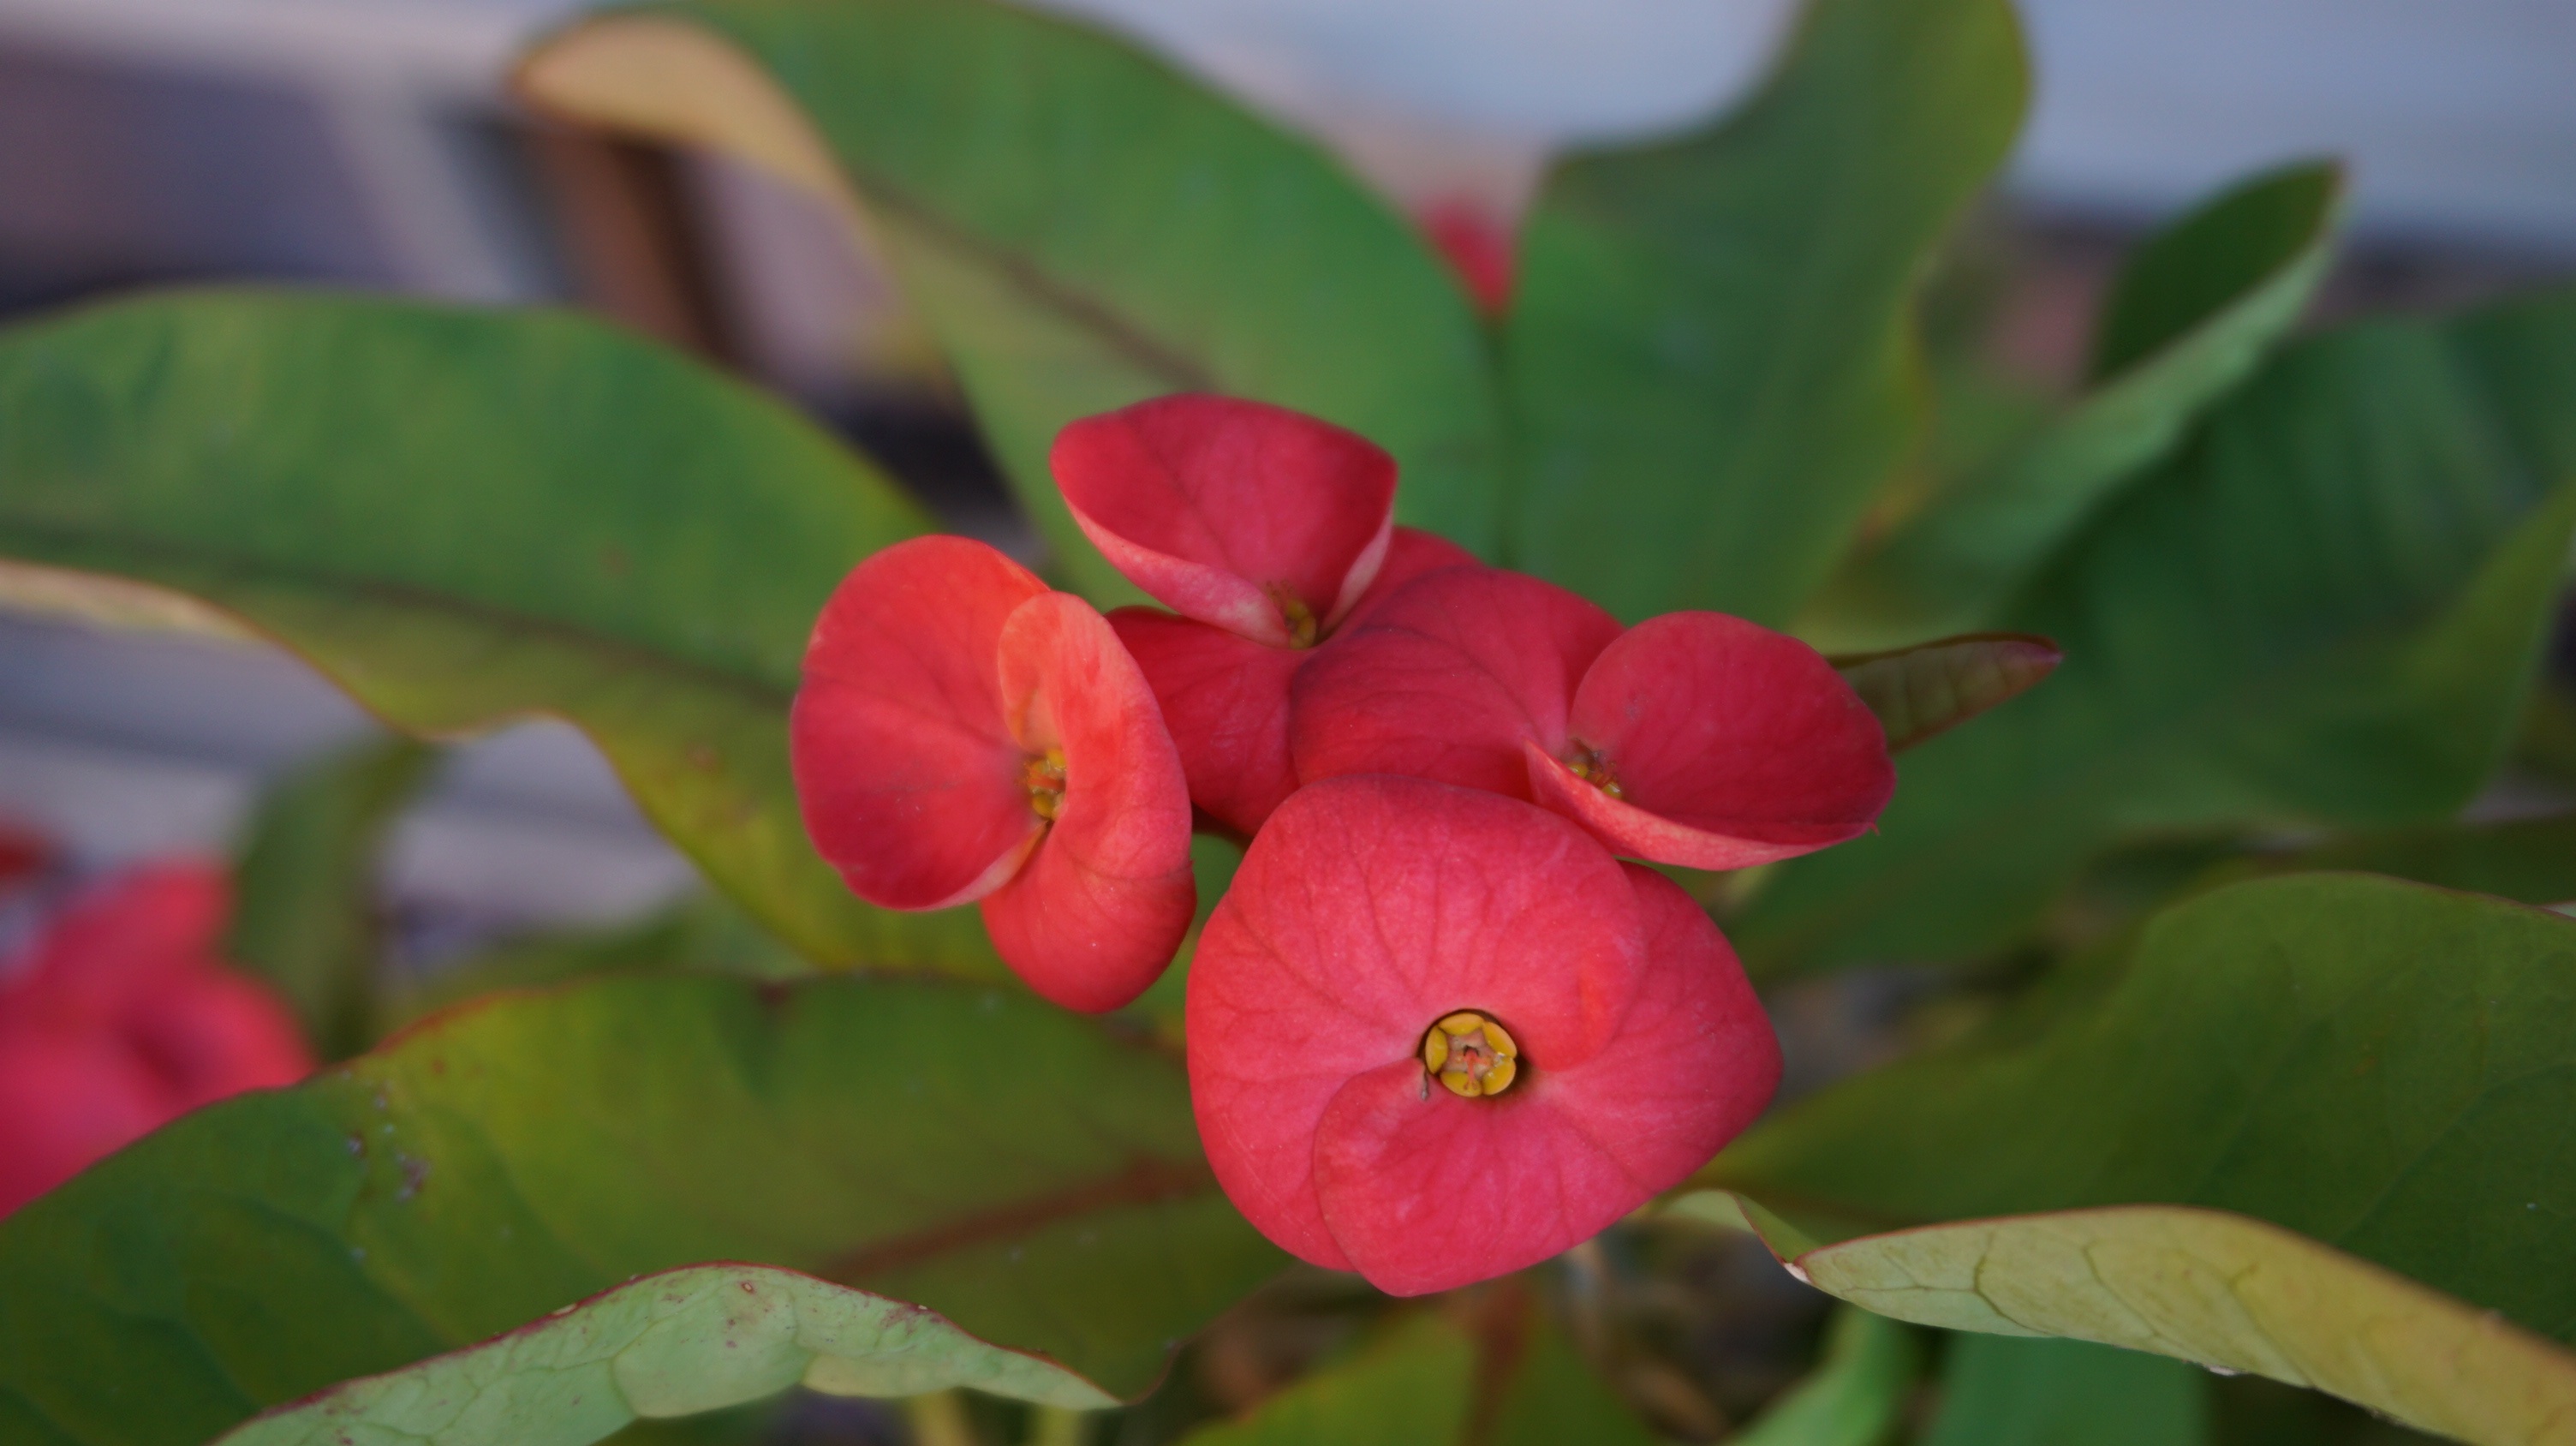
blossom, plant, leaf, flower, petal, green, red, tropical, botany, garden, pink, flora, flowers, shrub, exotic, bud, macro photography, flowering plant, eight immortals, land plant